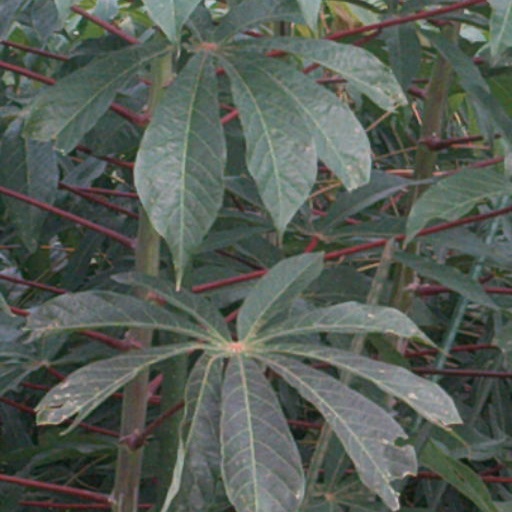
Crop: cassava